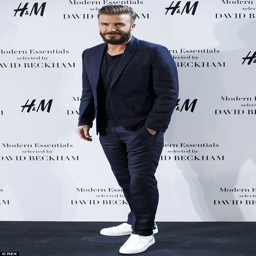
celebrity with a weight of kg and a feet size of 11 in favorite outfit & clothing style